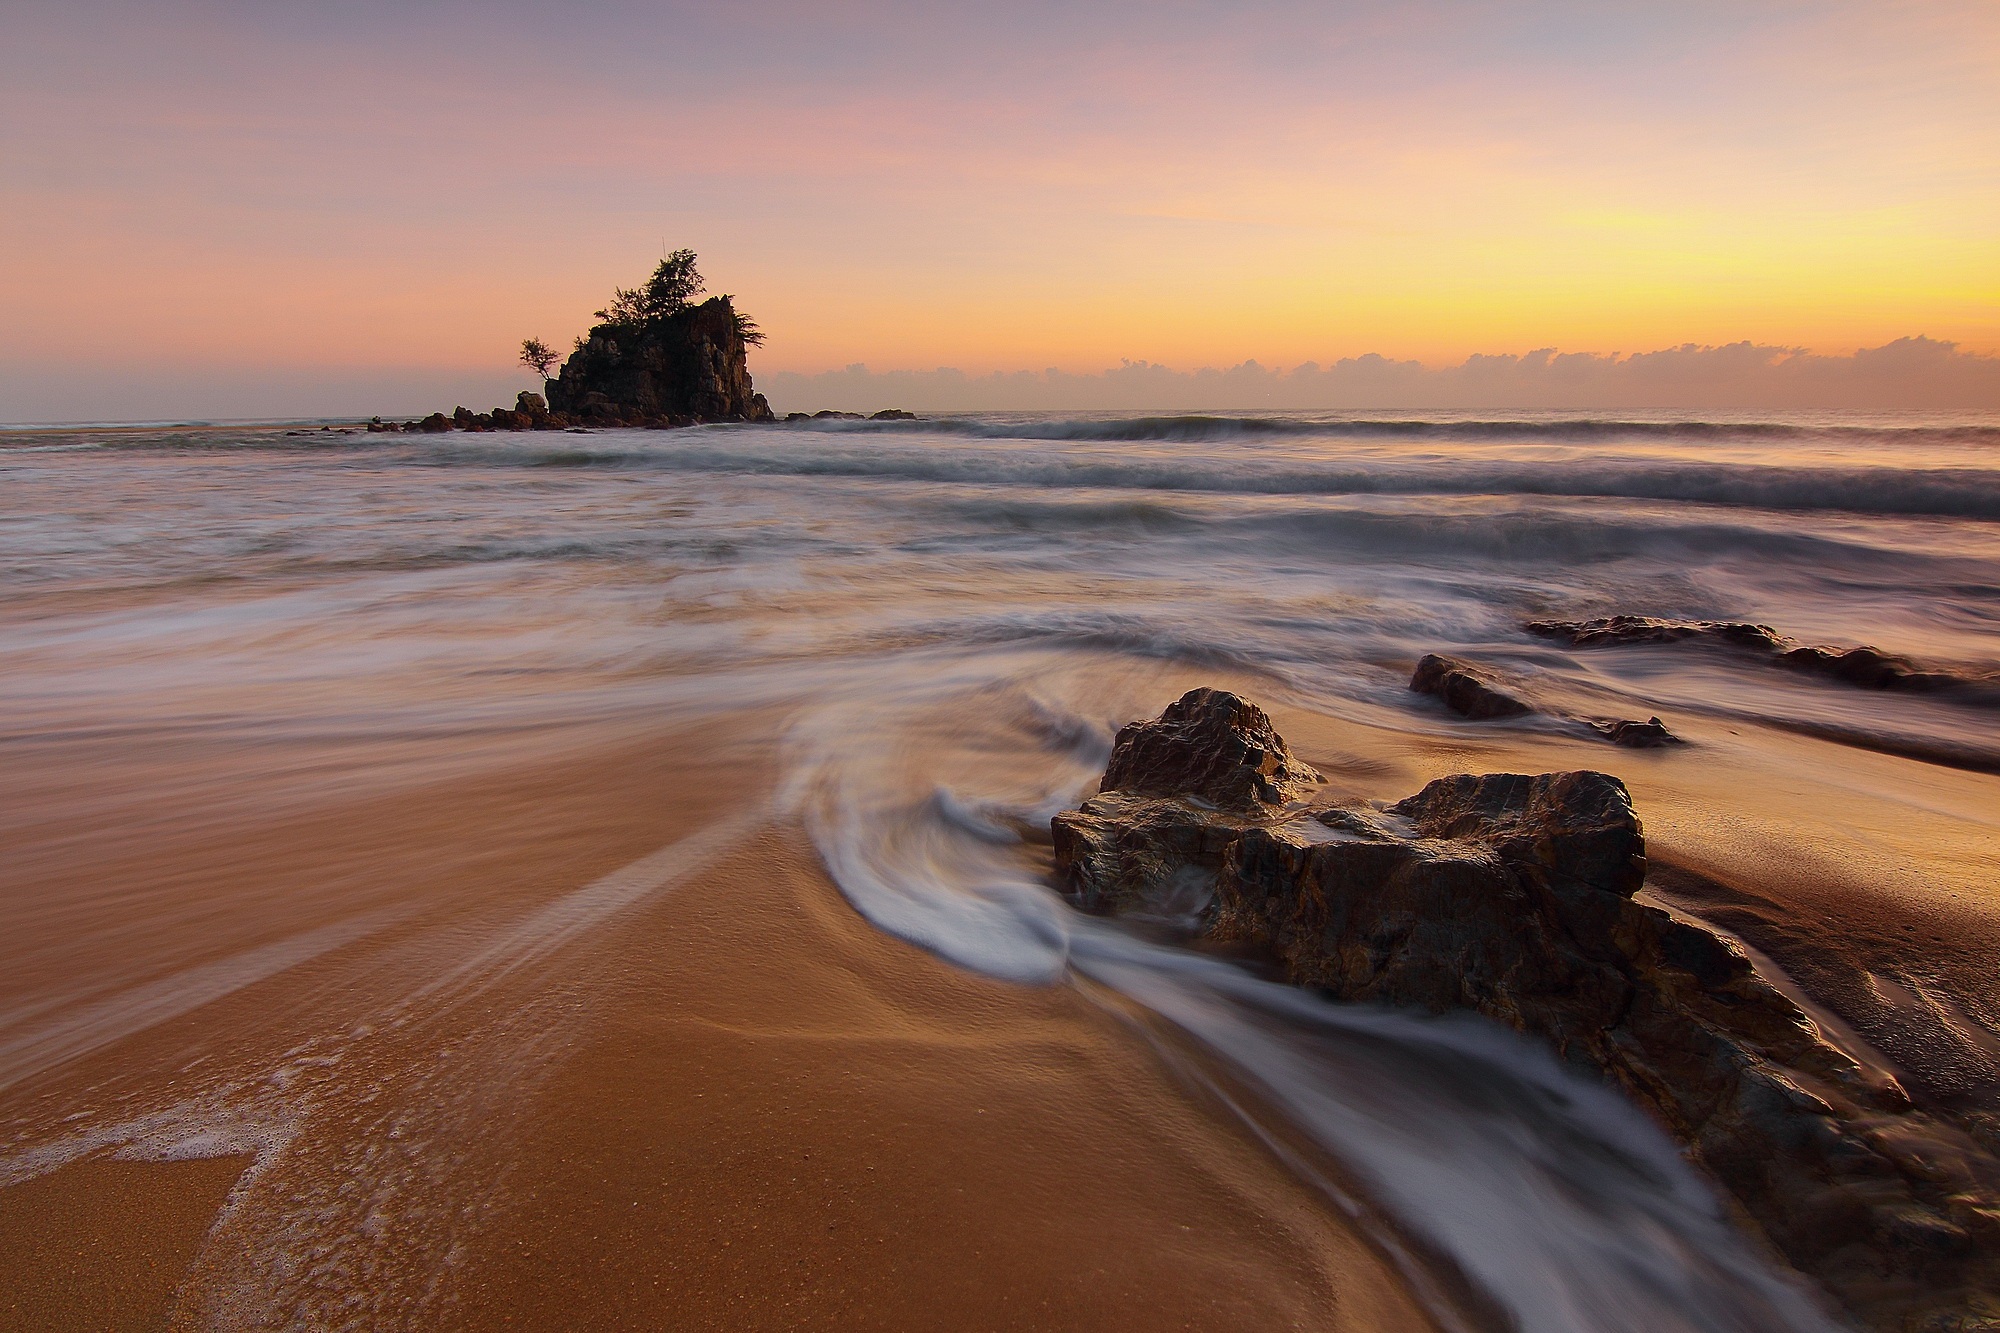
beach, landscape, sea, coast, sand, rock, ocean, horizon, cloud, sunrise, sunset, sunlight, morning, shore, wave, dawn, motion, dusk, evening, reflection, bay, movement, material, body of water, seascapes, cape, wind wave